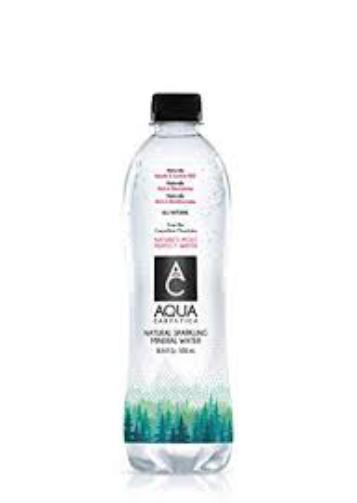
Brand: Aqua Carpatica
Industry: Food